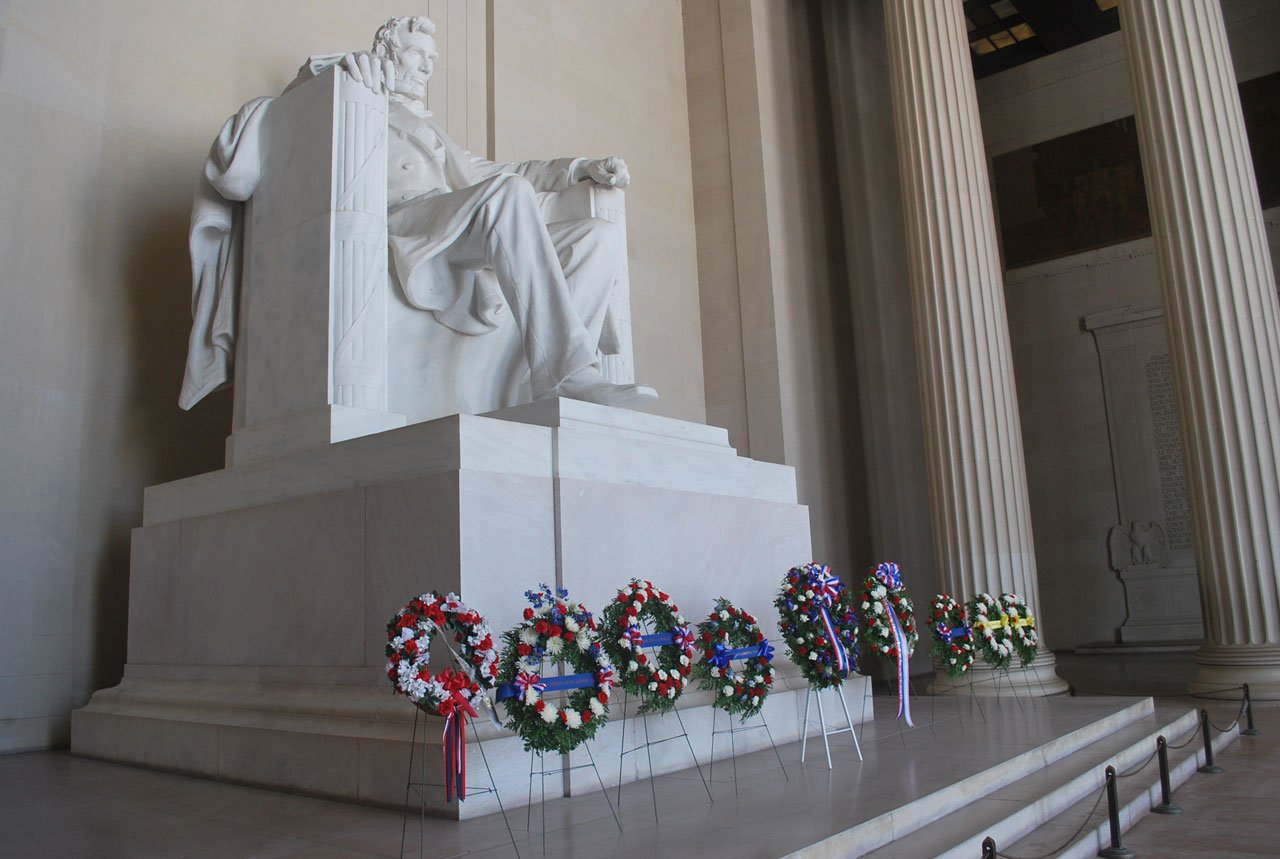
white, statue, landmark, wreath, president, memorial, art, altar, lincoln, tourist attraction